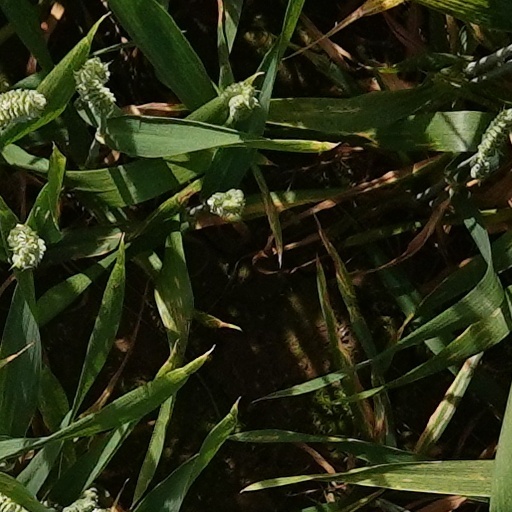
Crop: wheat